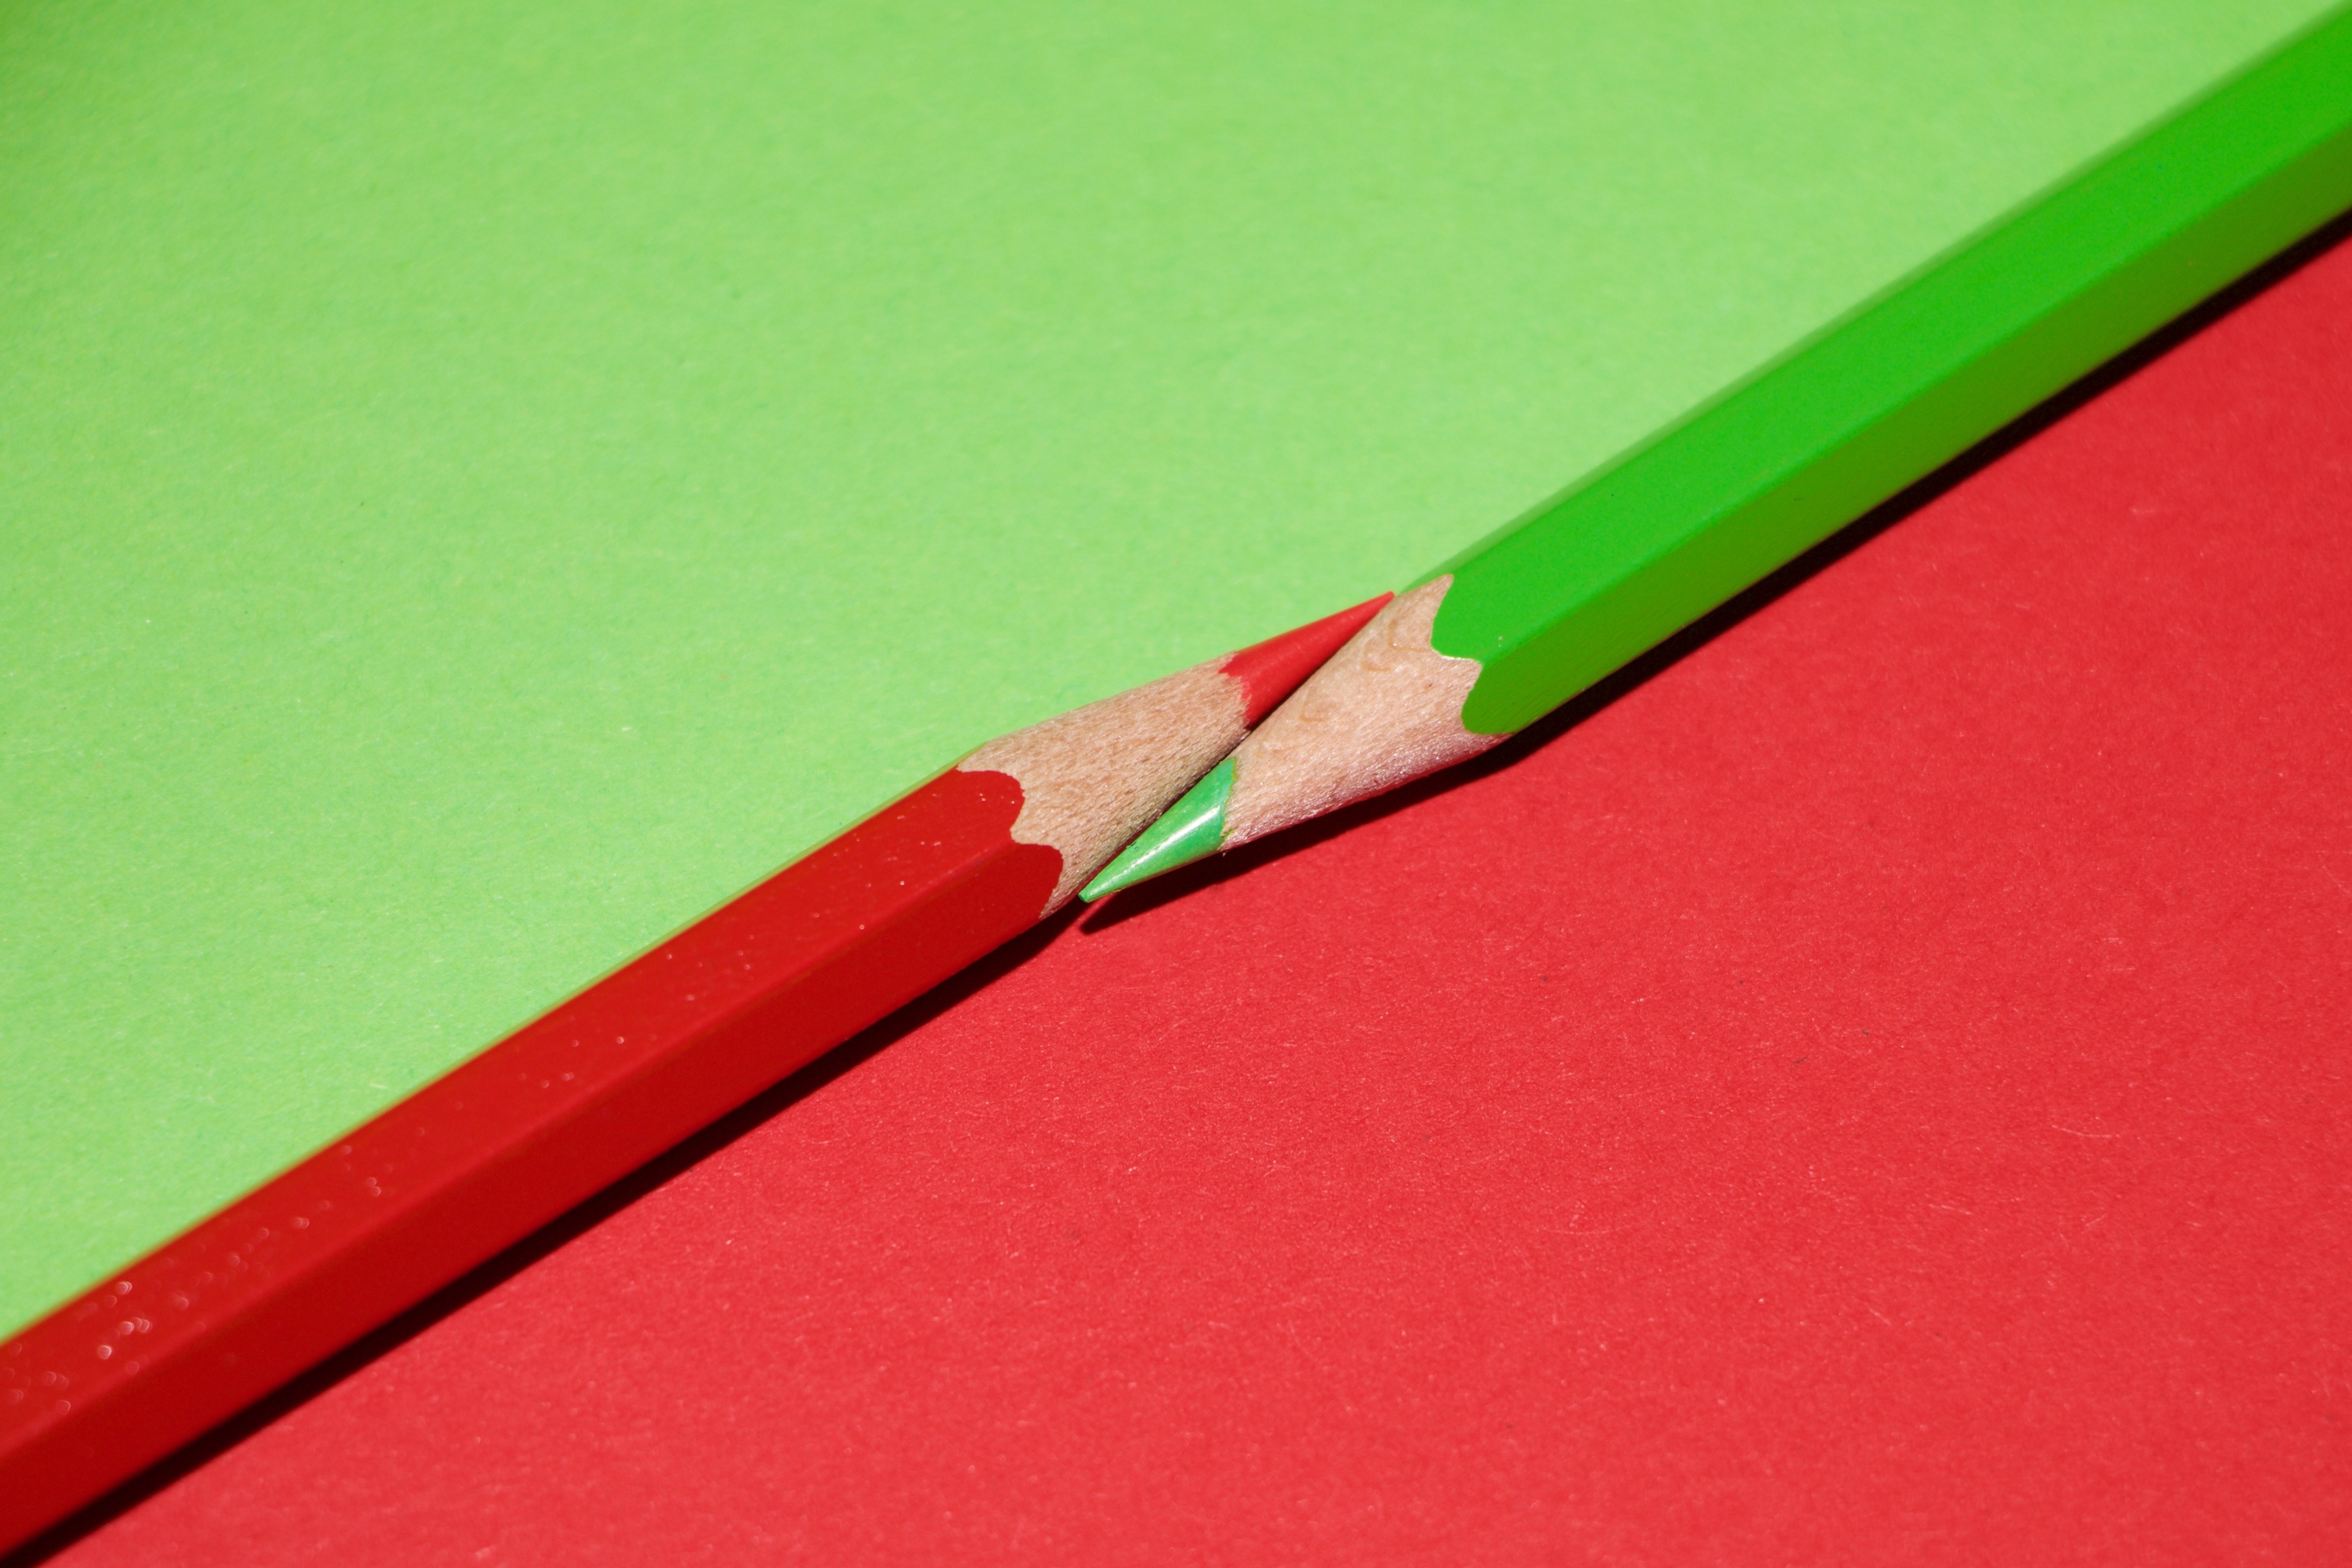
green, red, color, great, colour pencils, indoor games and sports, cue stick